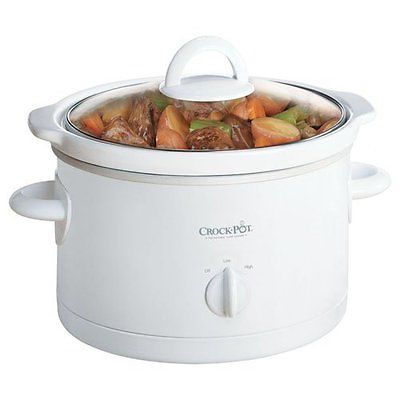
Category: toaster